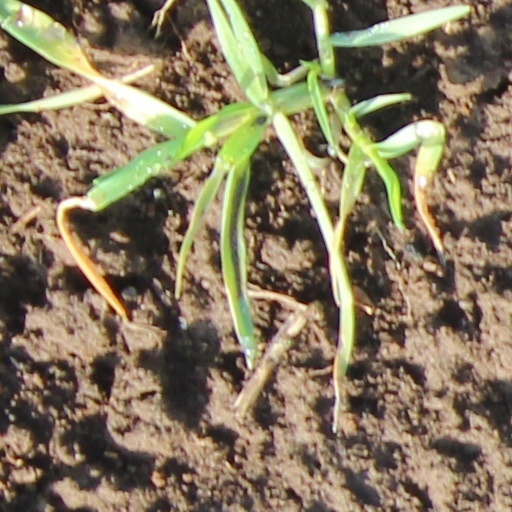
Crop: wheat